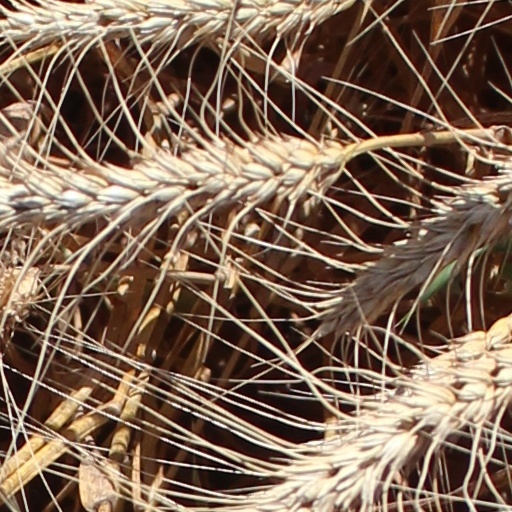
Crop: wheat